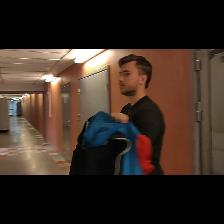
Label: Human